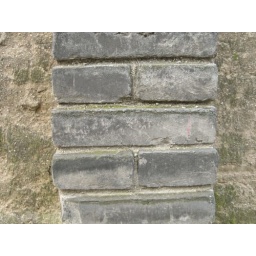
stones from the city wall in Xi'an - original